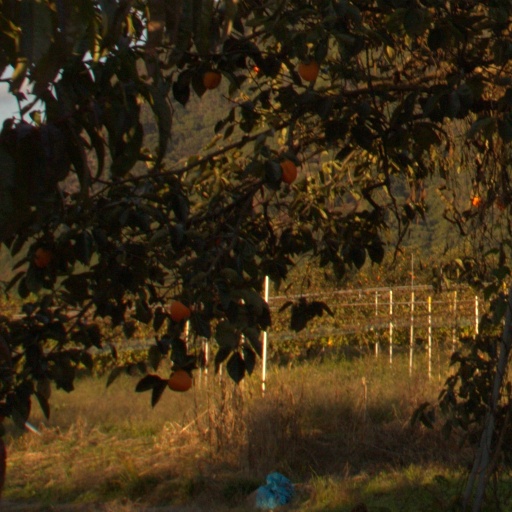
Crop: grape